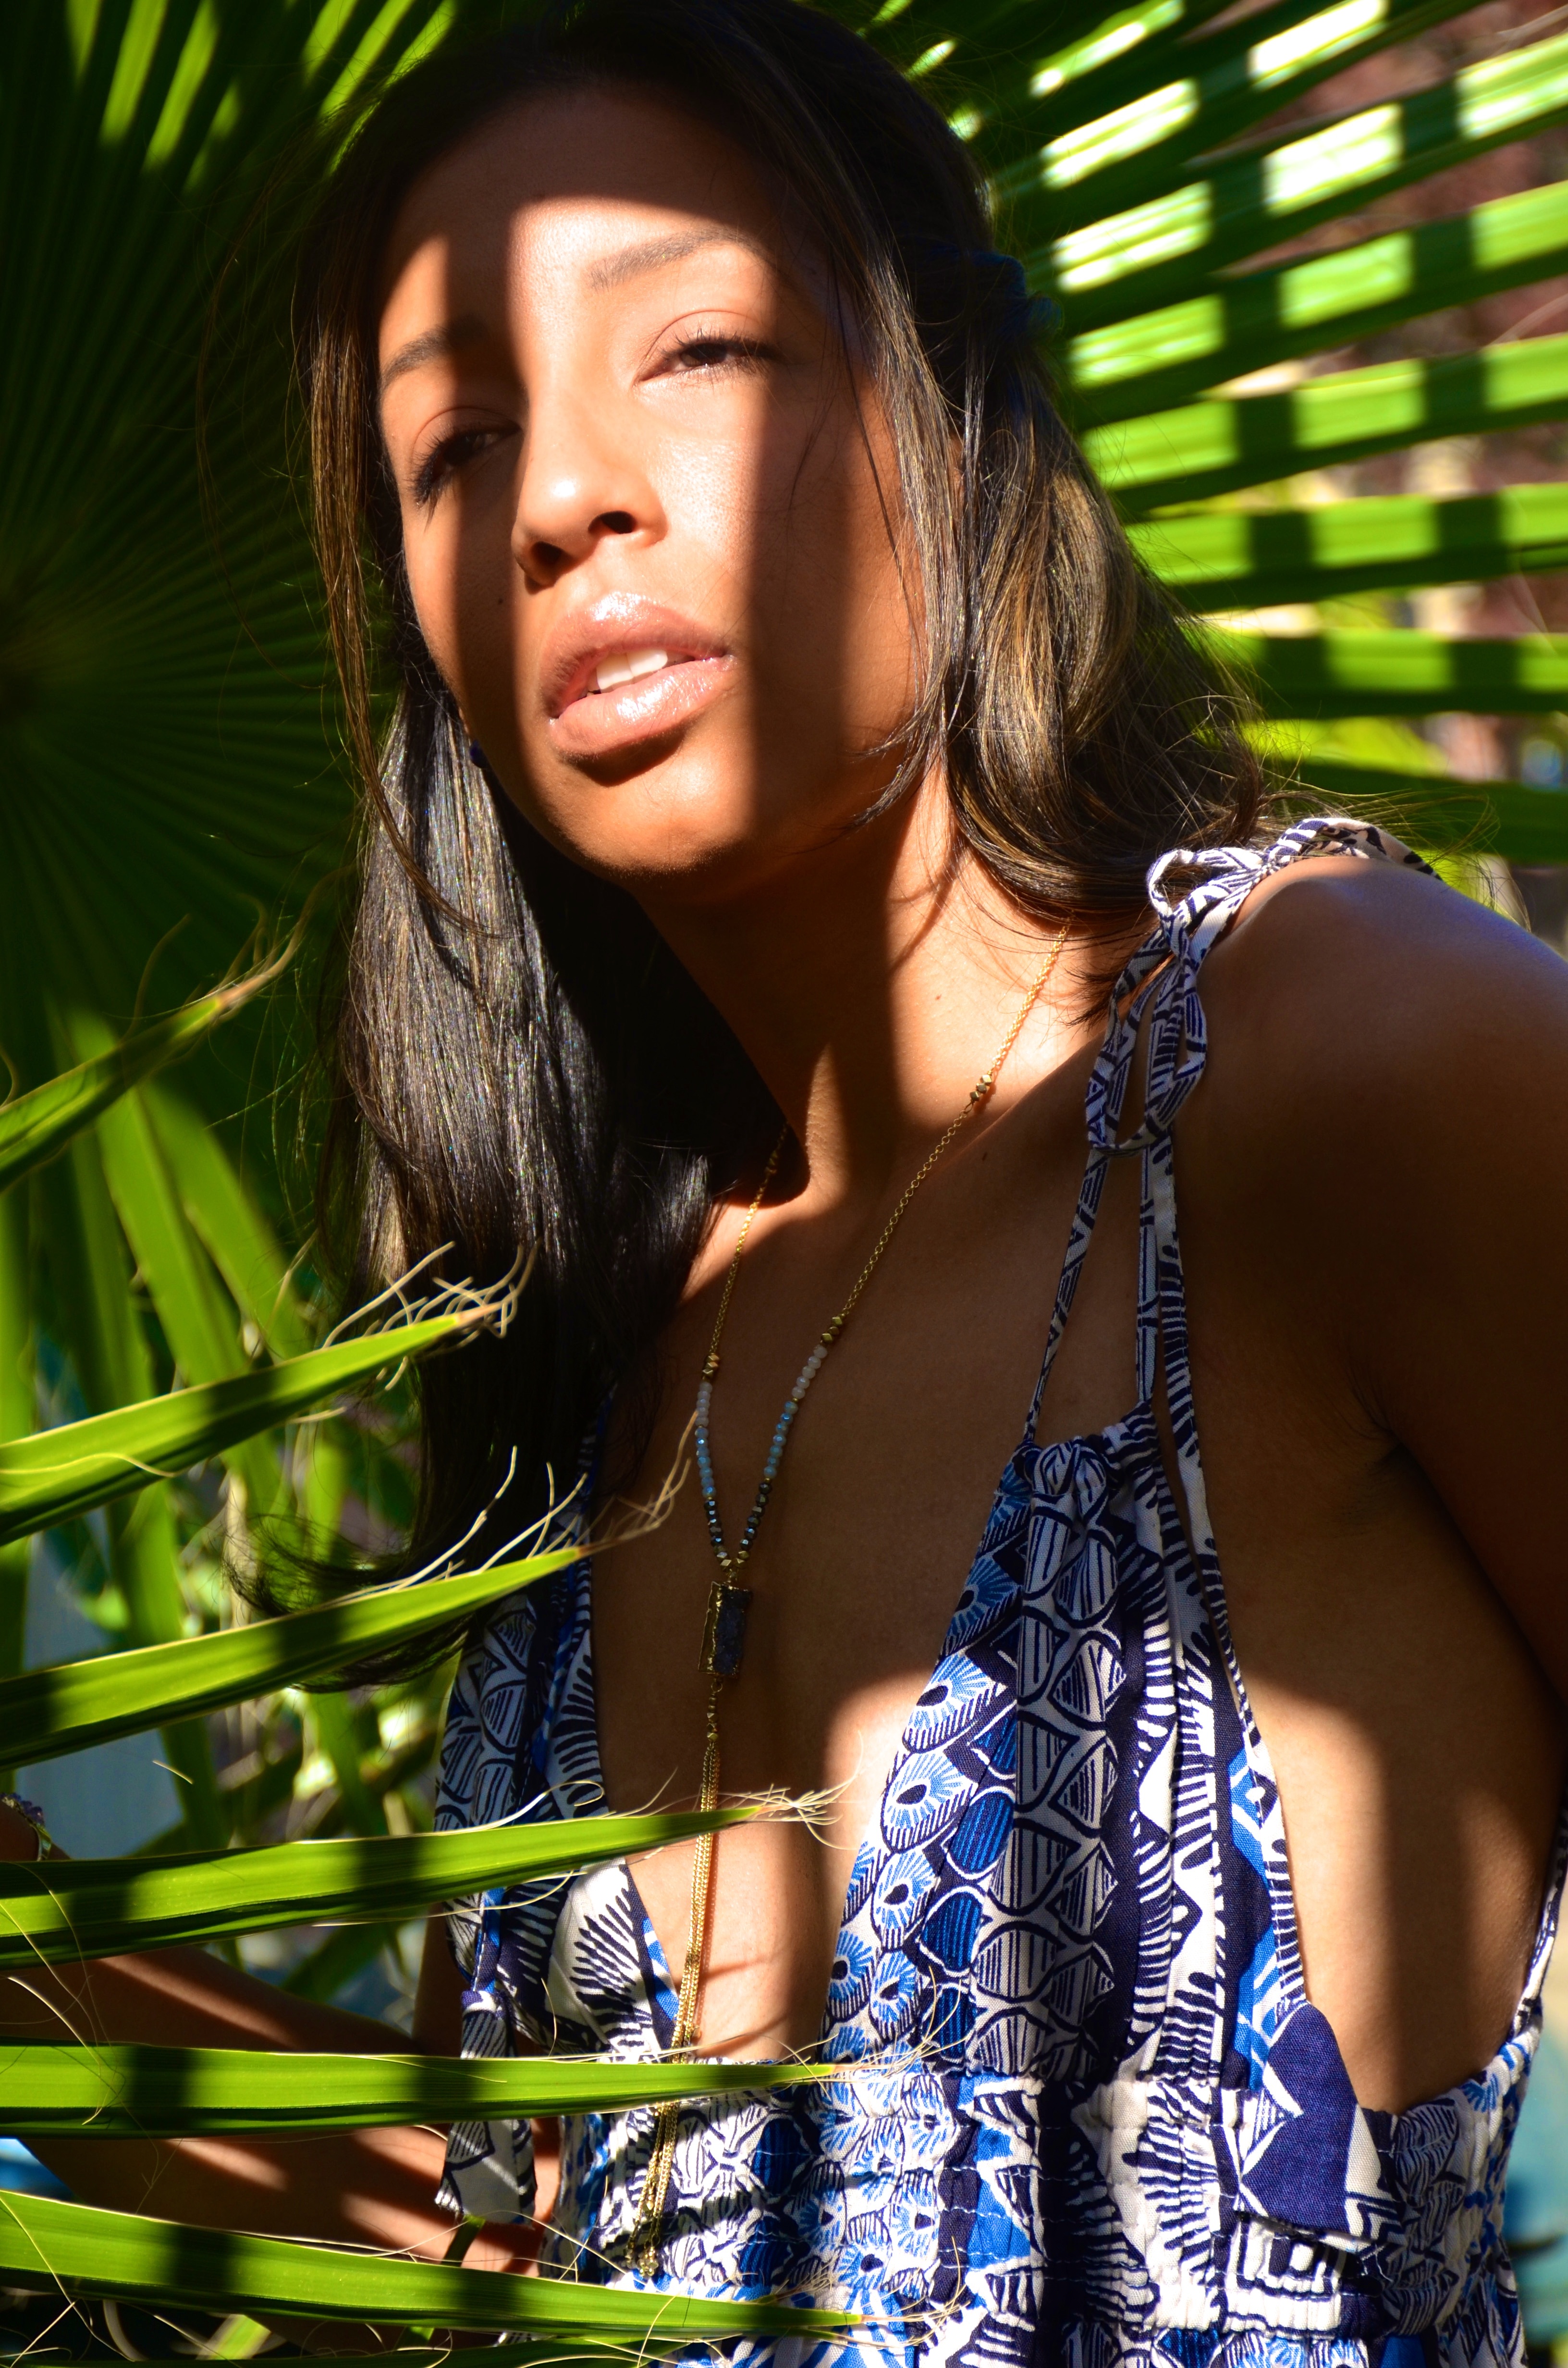
person, girl, photography, model, fashion, clothing, lady, swimwear, black hair, photograph, beauty, abdomen, photo shoot